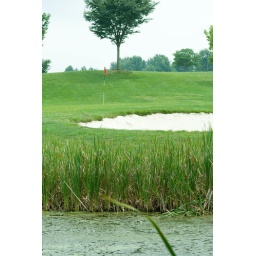
This is a daunting pitch over water and sand to a shallow green. Oak Marr Golf in Oakton, VA